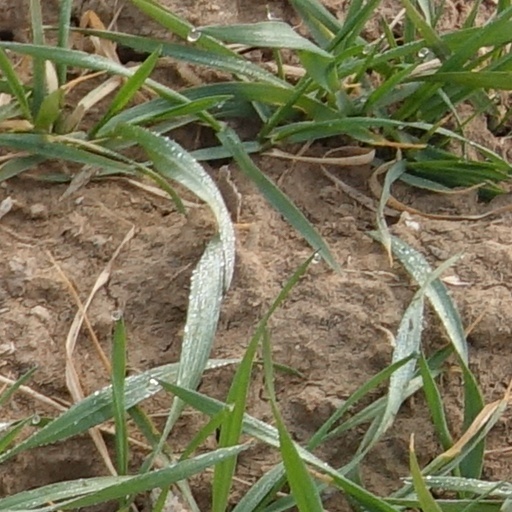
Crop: wheat